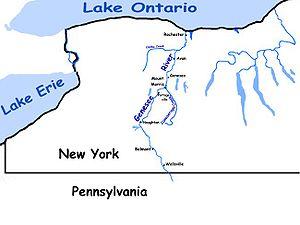
Cet article constitue une liste des cours d’eau de l’État de New York.